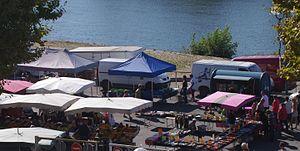
Marché de La Réole
La Réole est une commune du Sud-Ouest de la France, située dans le département de la Gironde, en région Nouvelle-Aquitaine. Elle bénéficie du label national Ville d'Art et d'Histoire.